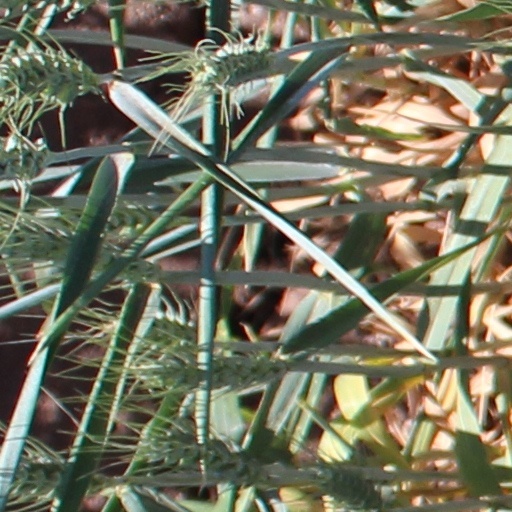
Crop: wheat